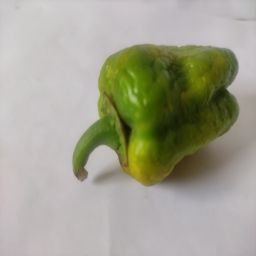
Crop: Bell Pepper
Quality: Ripe